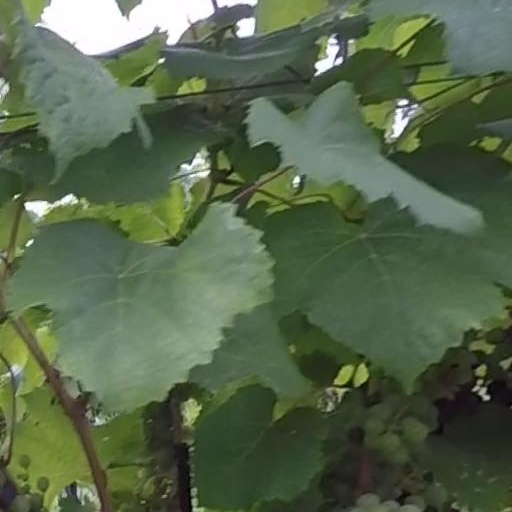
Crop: grape